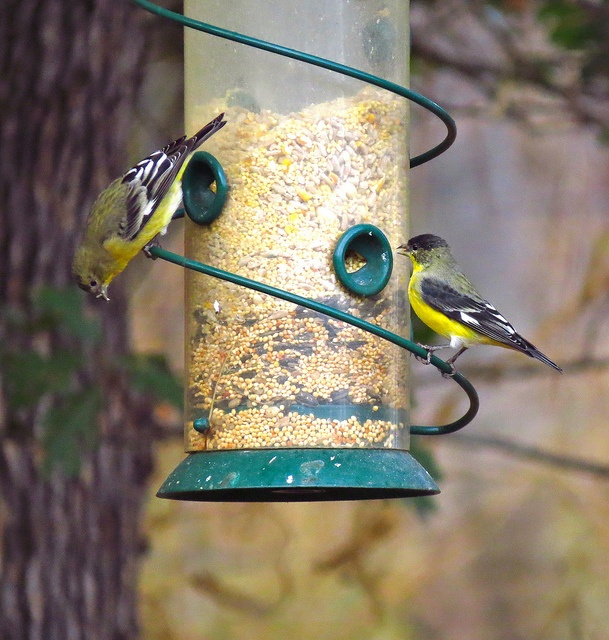
A couple if birds perched on top of a bird feeder.
Two birds sitting on a bird feeder near a tree
a bird feeder that is hanging from a tree
There are two birds eating from a bird feeder.
Birds always return to their favorite bird feeder.